Jean Sinclair

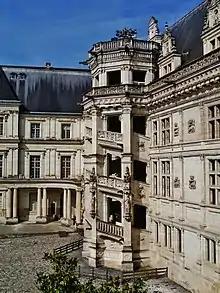
Jean Sinclair found herself at the Château de Blois with no income

Jean or Janet Sinclair (died before 1557), was the Scottish nurse of Mary, Queen of Scots.